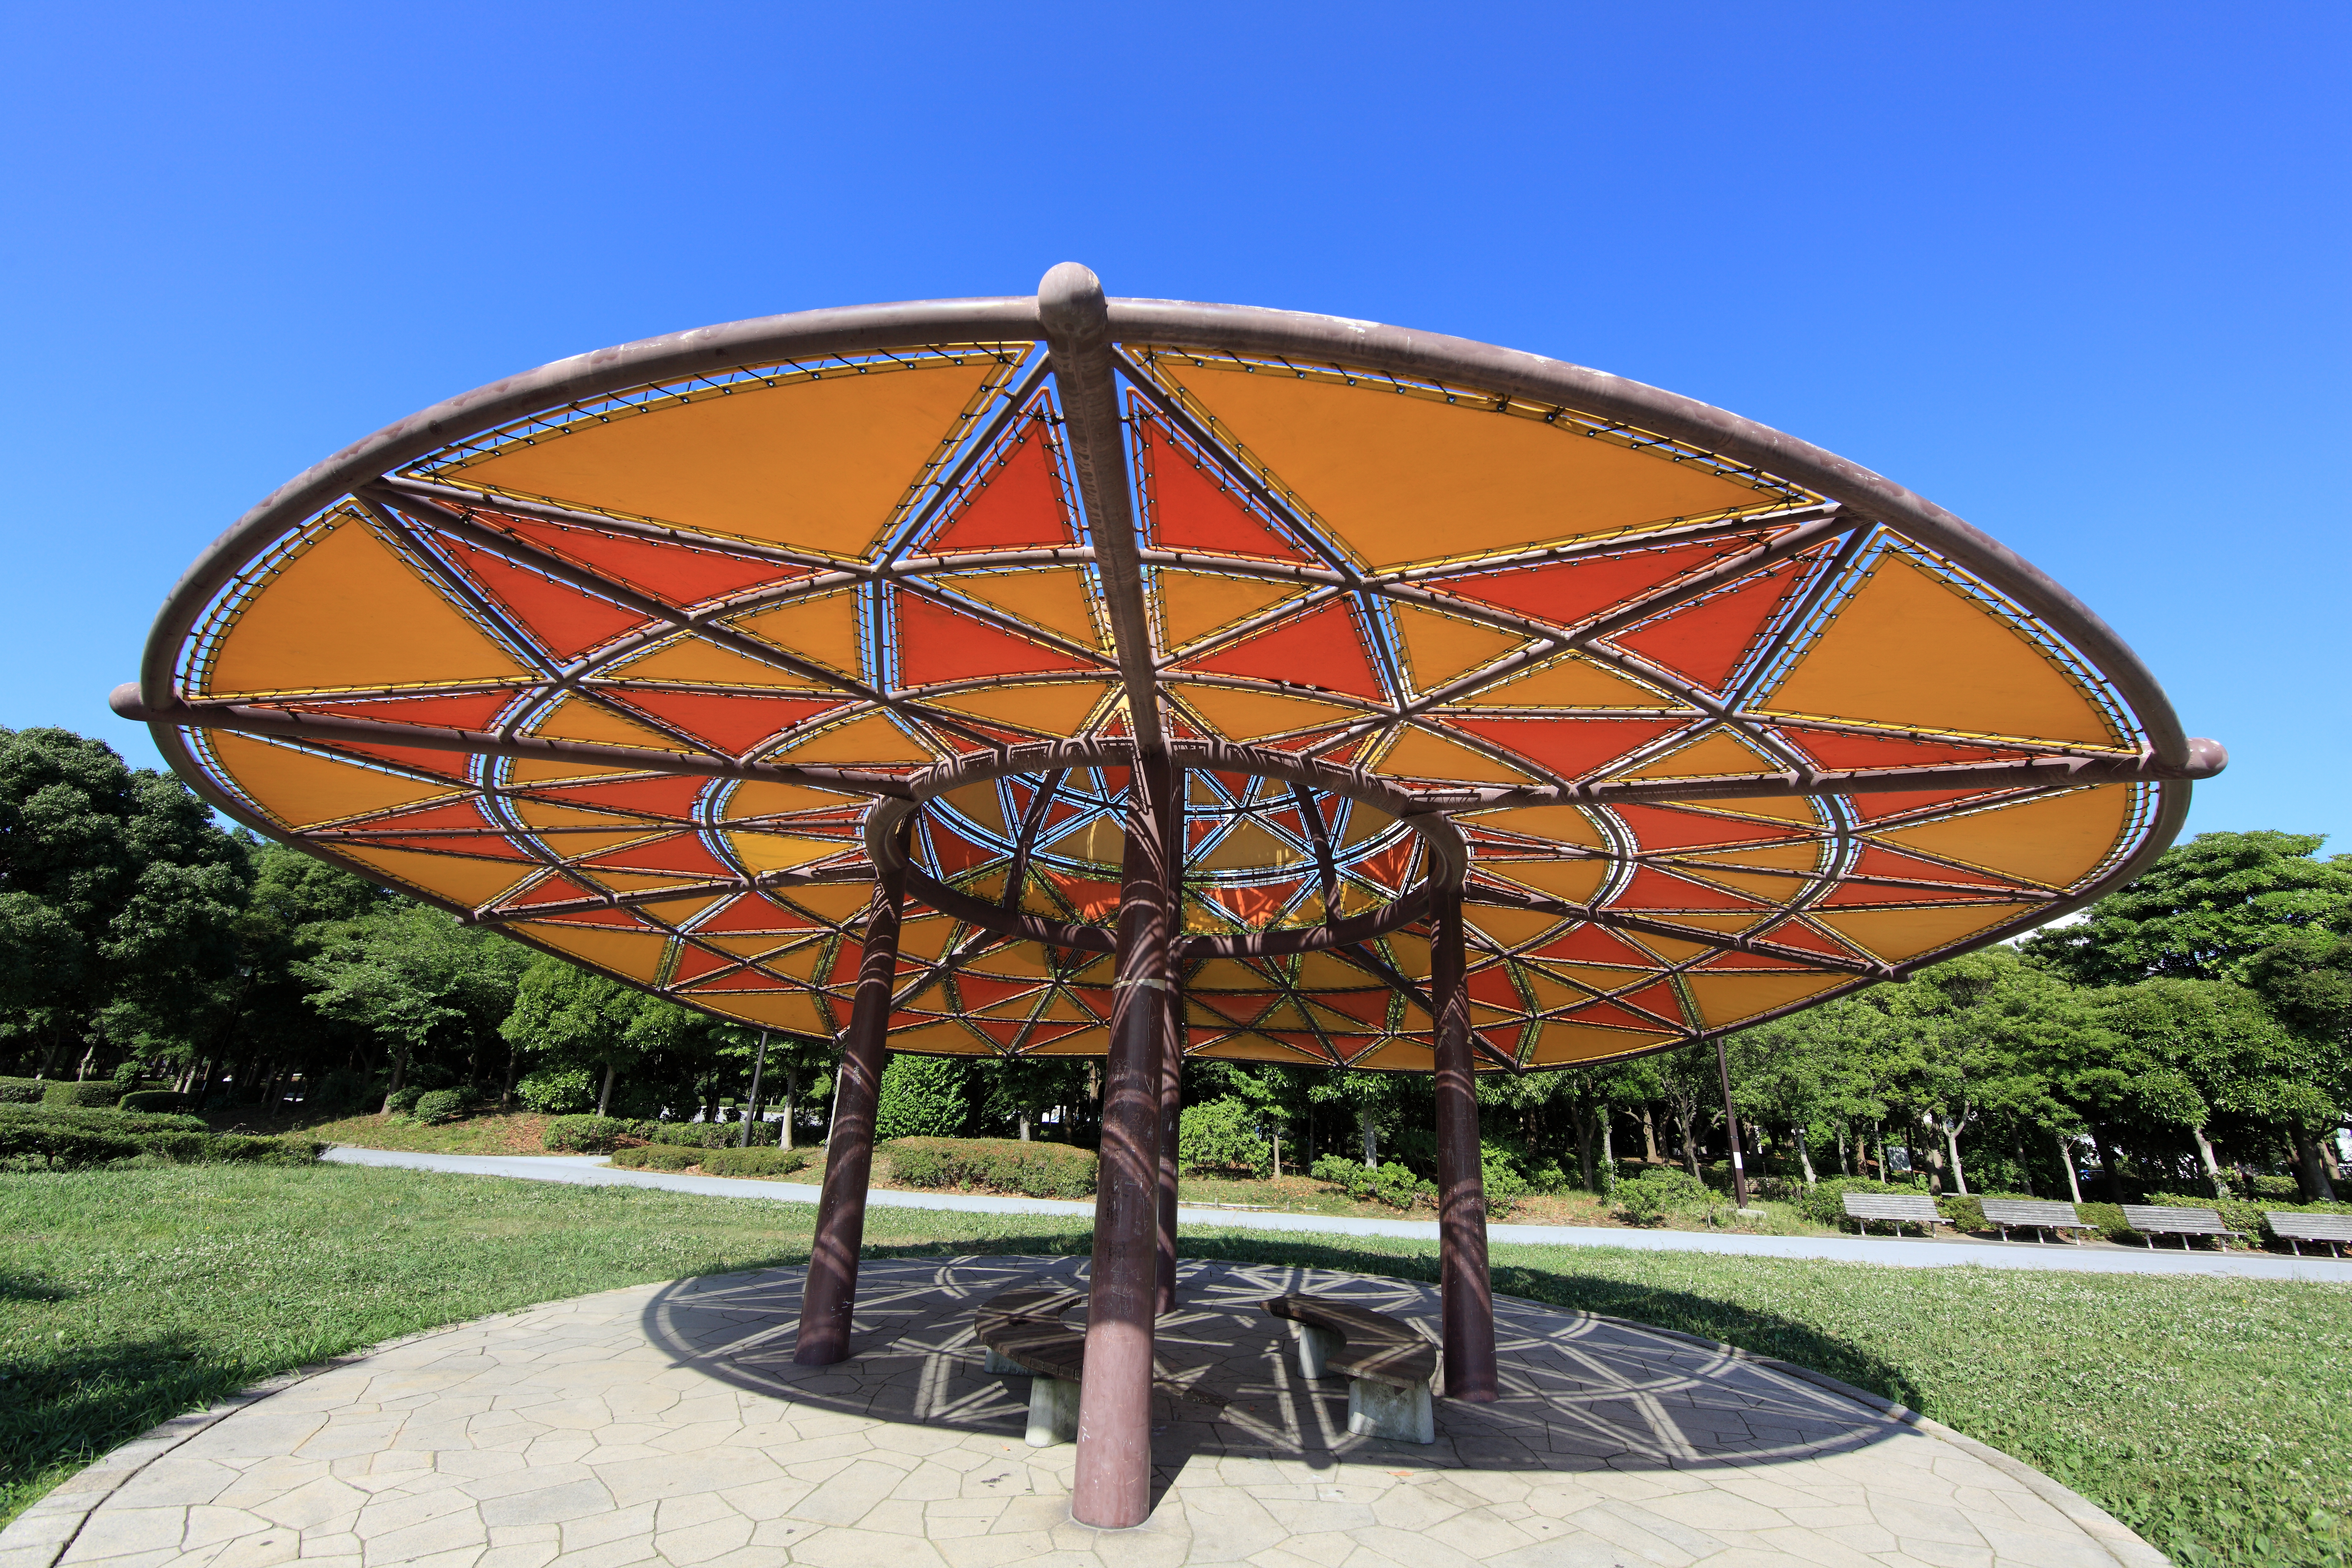
bench, high, amusement park, 5d, hires, dome, arbor, markii, hi, res, resolution, chiba, canonef14mmf28liiusm, makuharikaihinkouen, radio telescope, man made object